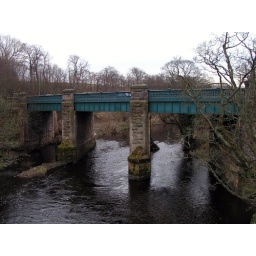
Road bridge on the A183 over the river Wear at Chester-Le-Street, Durham England